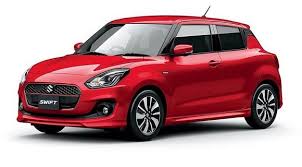
Label: noambulance